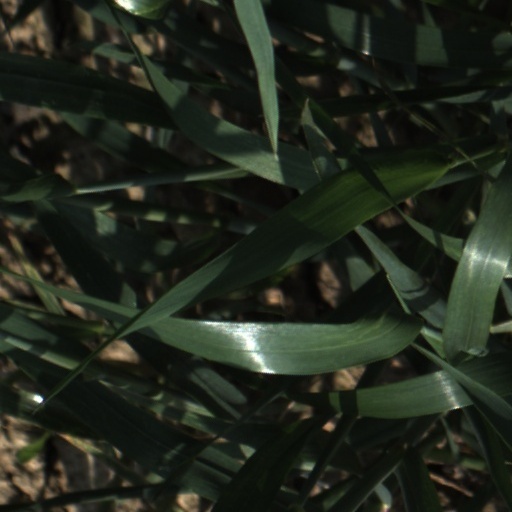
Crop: wheat